Mornington Peninsula

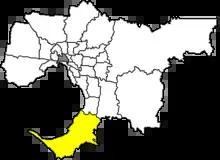
The peninsula in relation to central Victoria (Central Melbourne shown in grey).

The Mornington Peninsula has a long history of being a favourite holiday destination for residents of Melbourne with 24,000 holiday homes in the area. Mornington Peninsula tourism generates 10 per cent of local employment opportunities and is an important component of the economy. Popular tourism times are long weekends such as Cup Weekend and Queens Birthday, the week involving Christmas, Boxing Day and New Years, with the months of December and January being the peak tourist period. Most visitors to the peninsula are local to central Victoria. However, international visitors from Asian markets such as China have become increasingly attracted to the area with international visitors increasing by 3–4% in 2018. Overall tourism on the Mornington Peninsula has also grown with a 20% increase in overnight trips in 2017, with newly established luxury hotels such as Jackalope Hotel increasing the popularity of the region. 100,000 campers also enjoy the municipality's foreshore camping sites in the summer months for cheaper overnight trips. Short-stay rental services such as Airbnb have also become popular among tourists with 3.7% of the region's housing stock listed on the website.